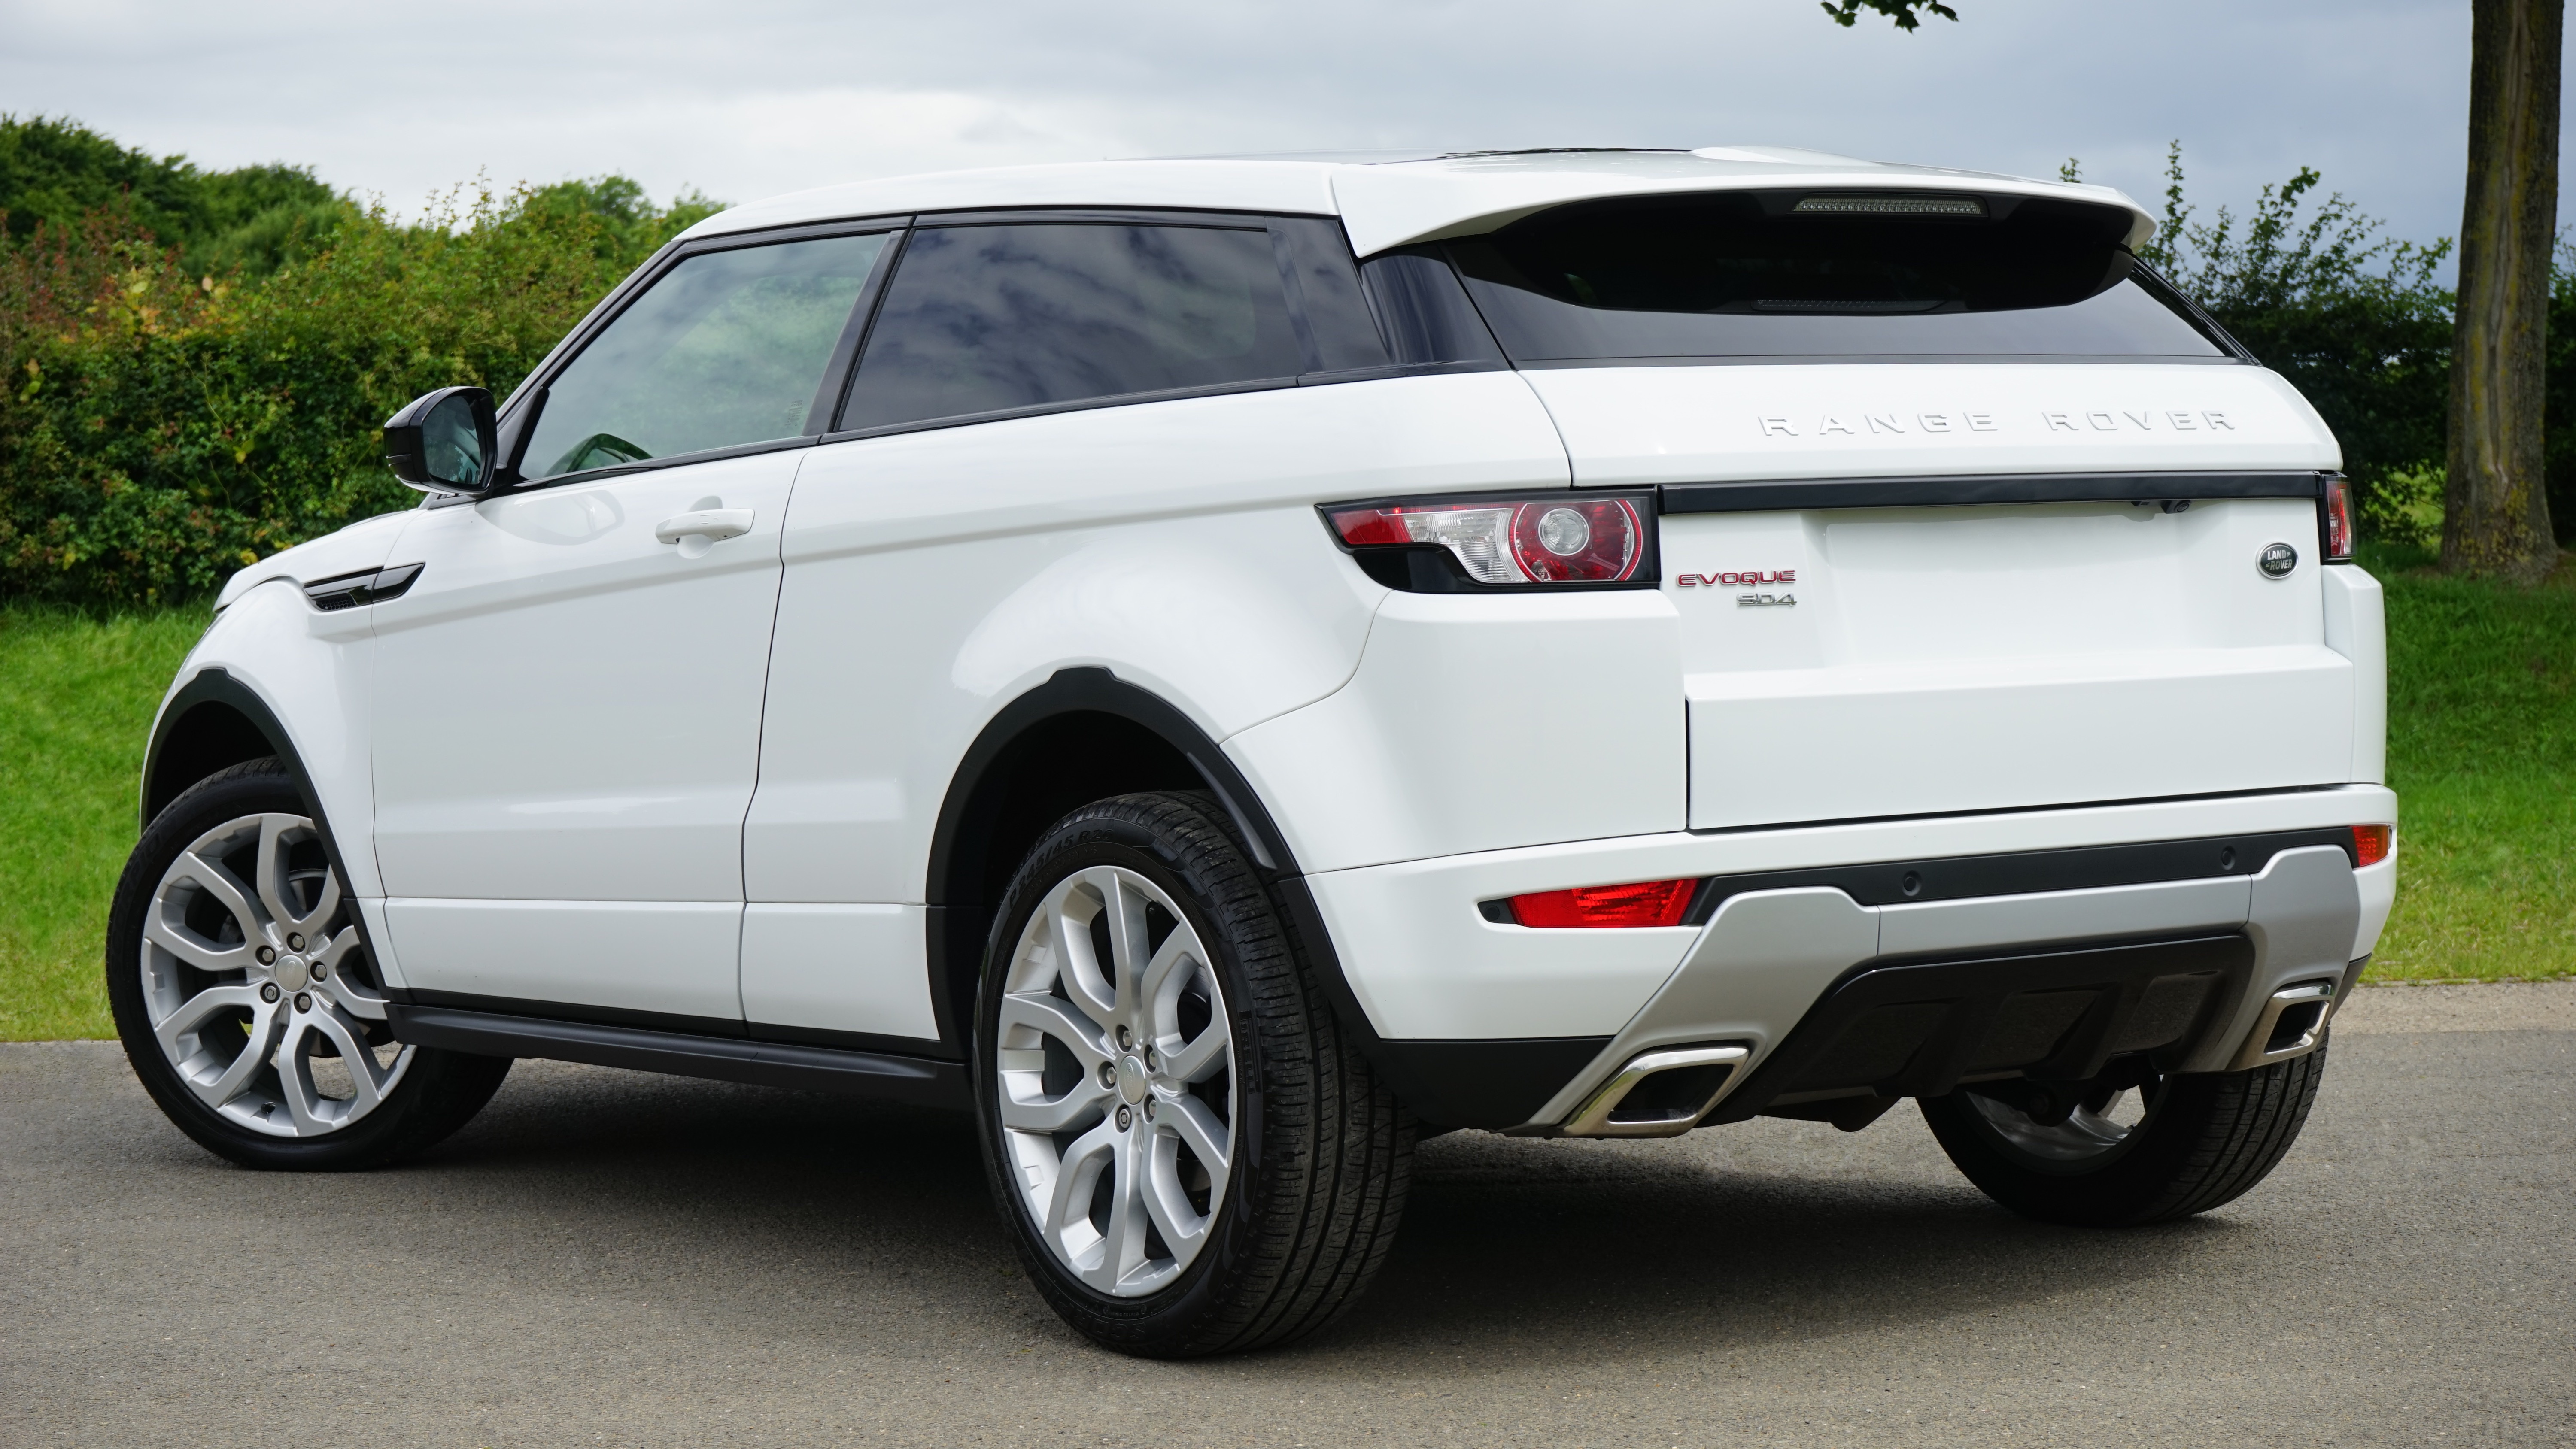
road, car, wheel, automobile, land, travel, range, transportation, transport, vehicle, dirt, drive, auto, bumper, tyre, rover, range rover, off road, sport utility vehicle, sony a7, land vehicle, automotive design, range rover evoque